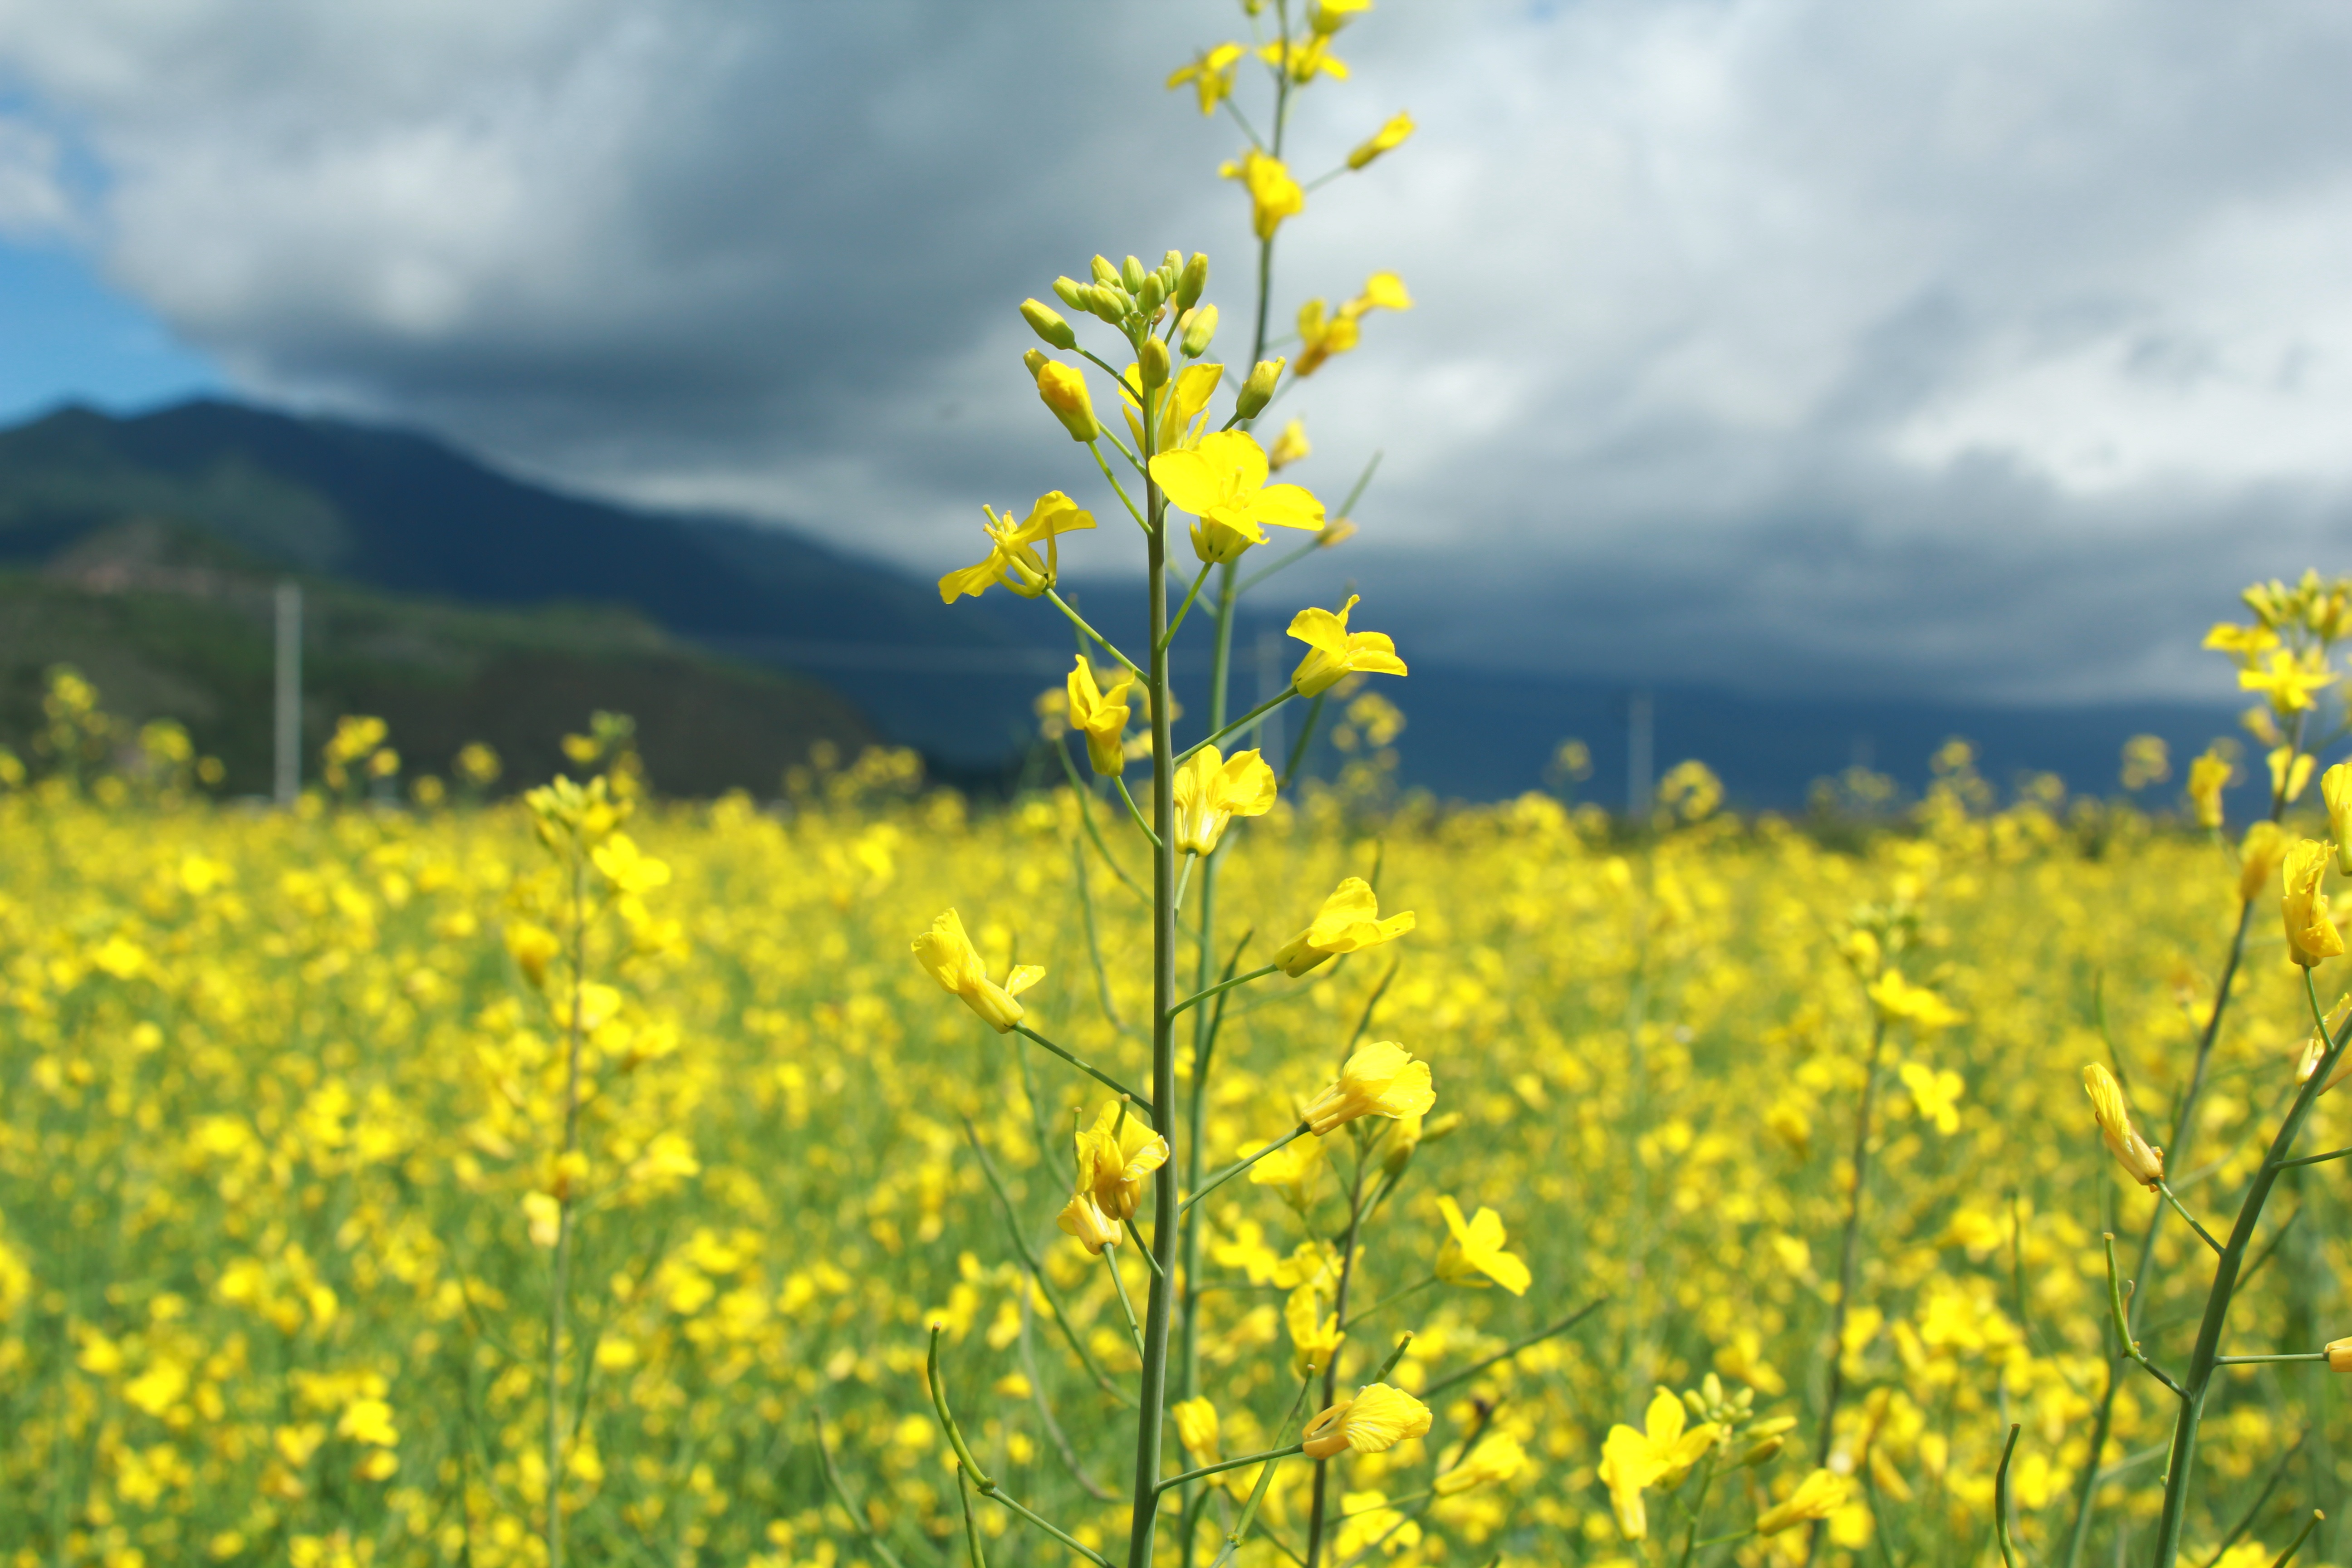
nature, plant, sky, field, meadow, prairie, sunlight, flower, summer, food, produce, vegetable, crop, yellow, agriculture, plain, rapeseed, wildflower, grassland, canola, mustard, brassica, rural area, flowering plant, grass family, land plant, mustard plant, mustard and cabbage family, brassica rapa